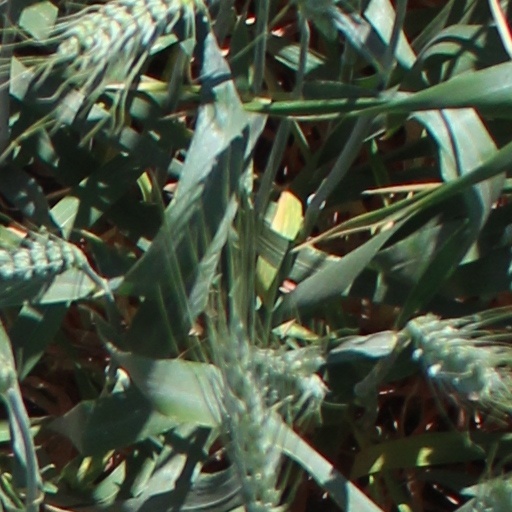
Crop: wheat